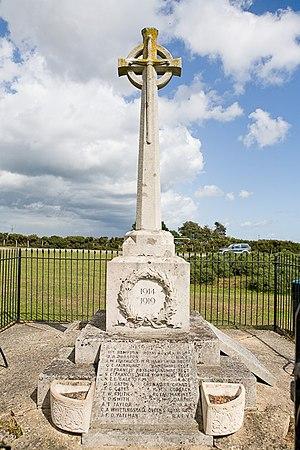
Sway est un village et une paroisse civile du Hampshire, dans le parc national New Forest, en Angleterre.